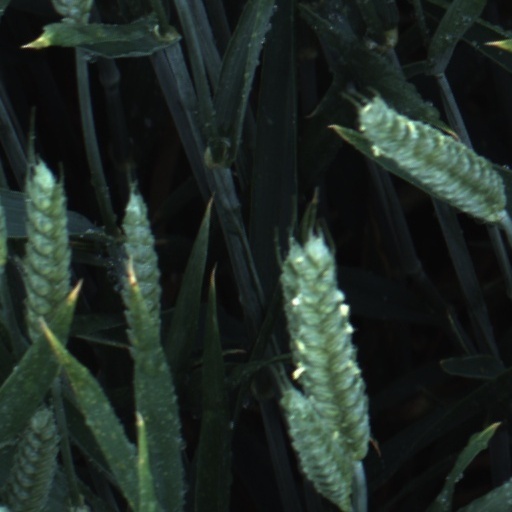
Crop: wheat